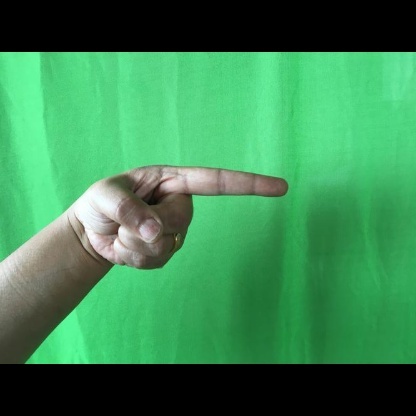
Mudra: Suchi